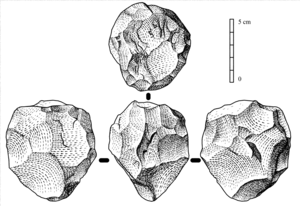
Polyèdre acheuléen en quartzite, originaire d'un gisement de surface de la province de Valladolid (l'Espagne), dans la vallèe du Duero